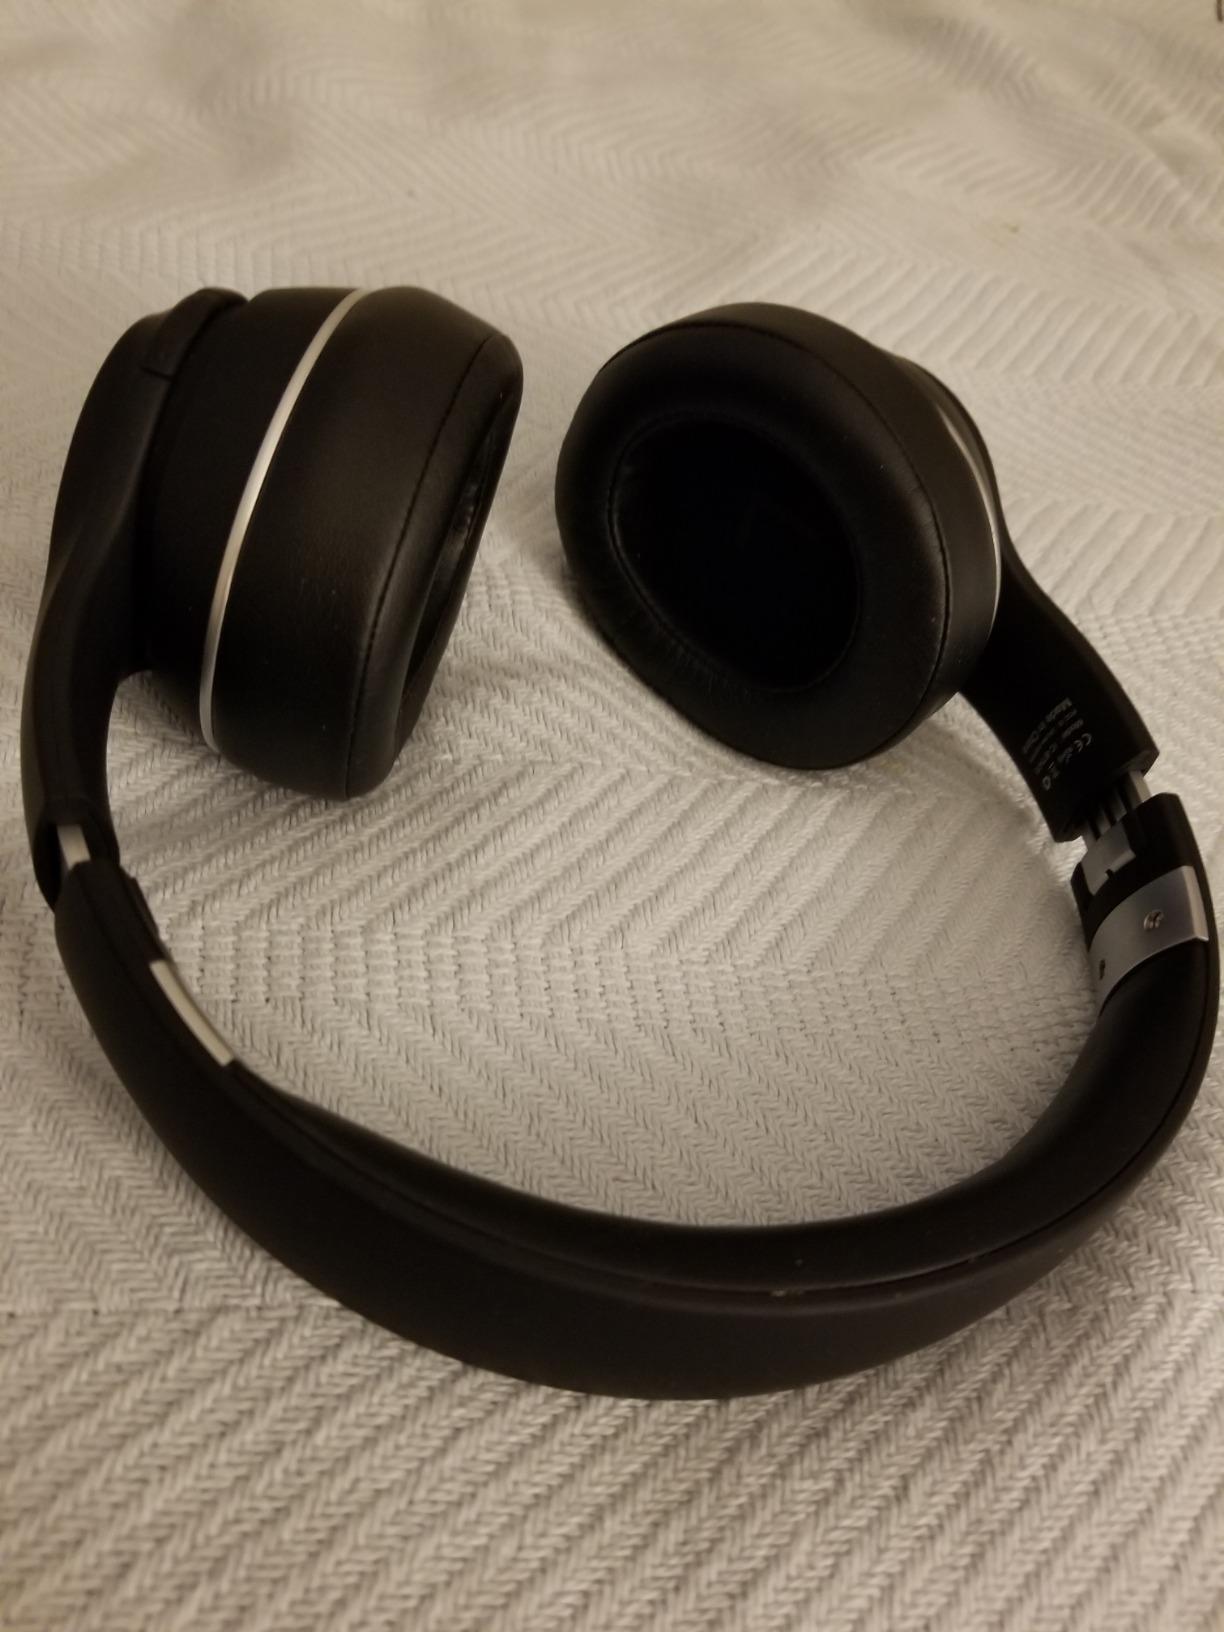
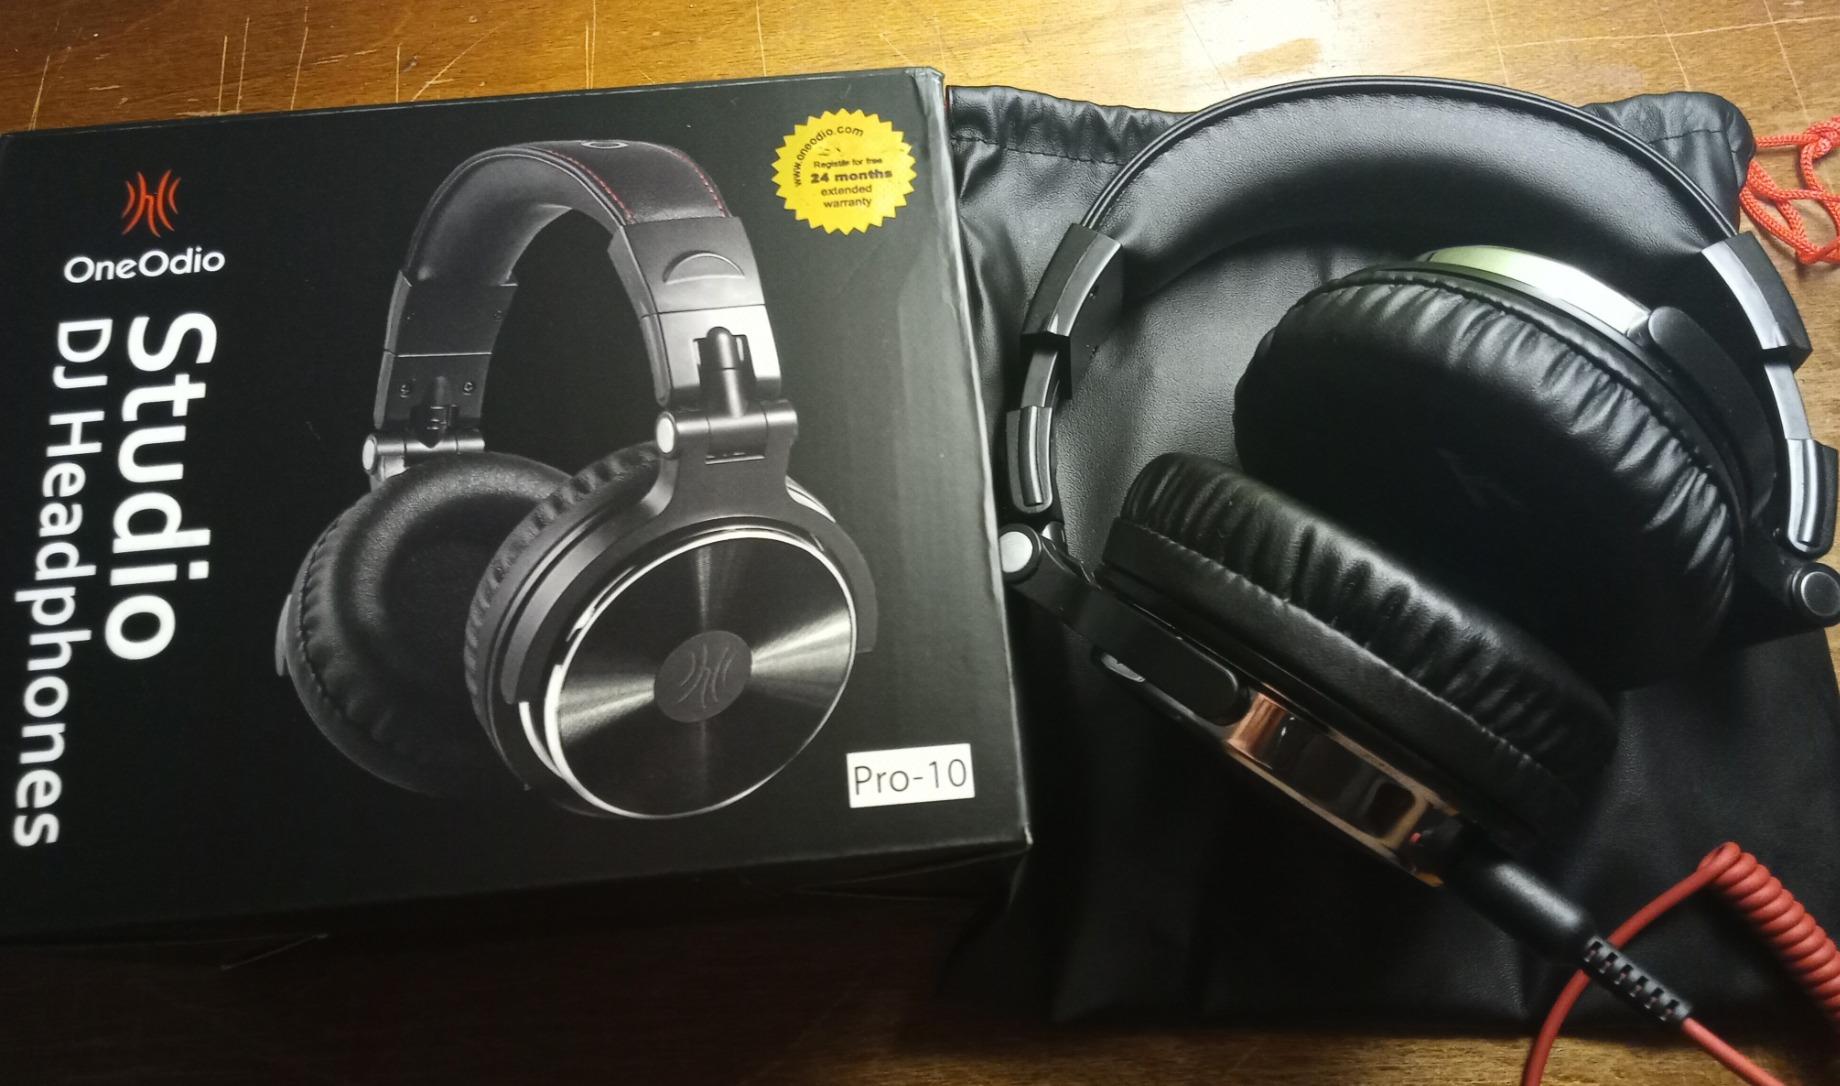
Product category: headphones
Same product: no